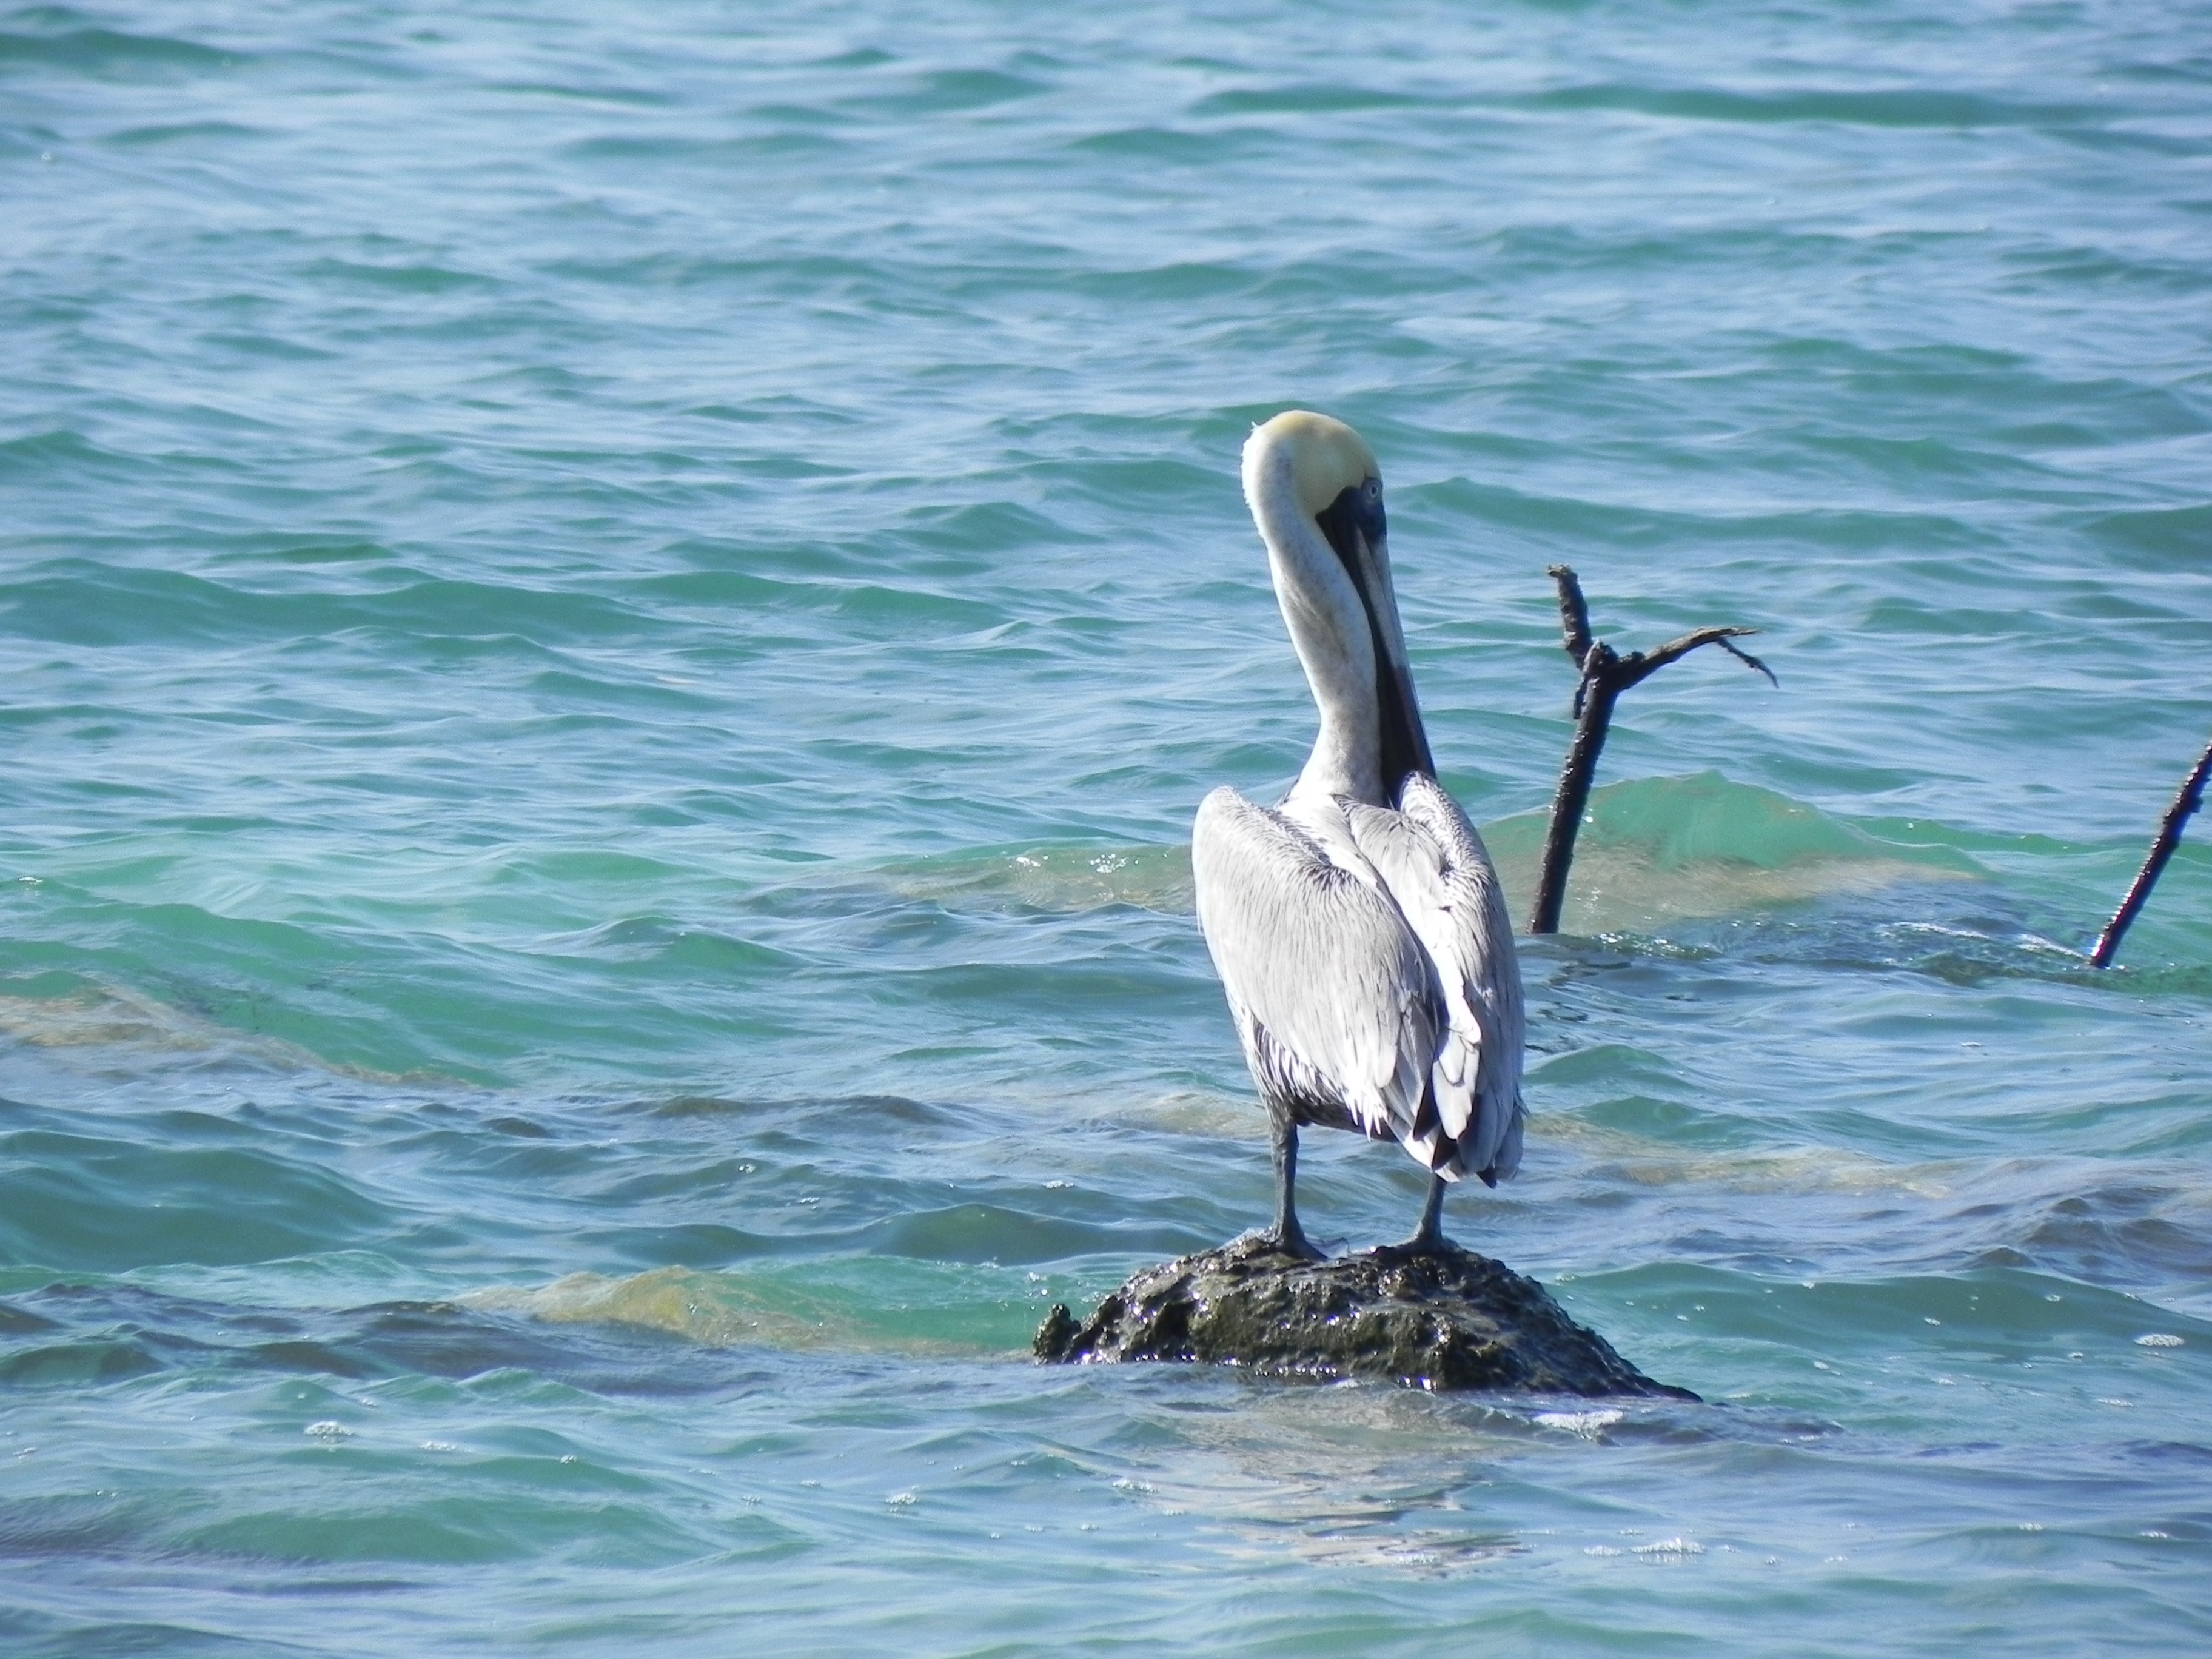
sea, rock, bird, pelican, seabird, fauna, animals, vertebrate, pelecaniformes